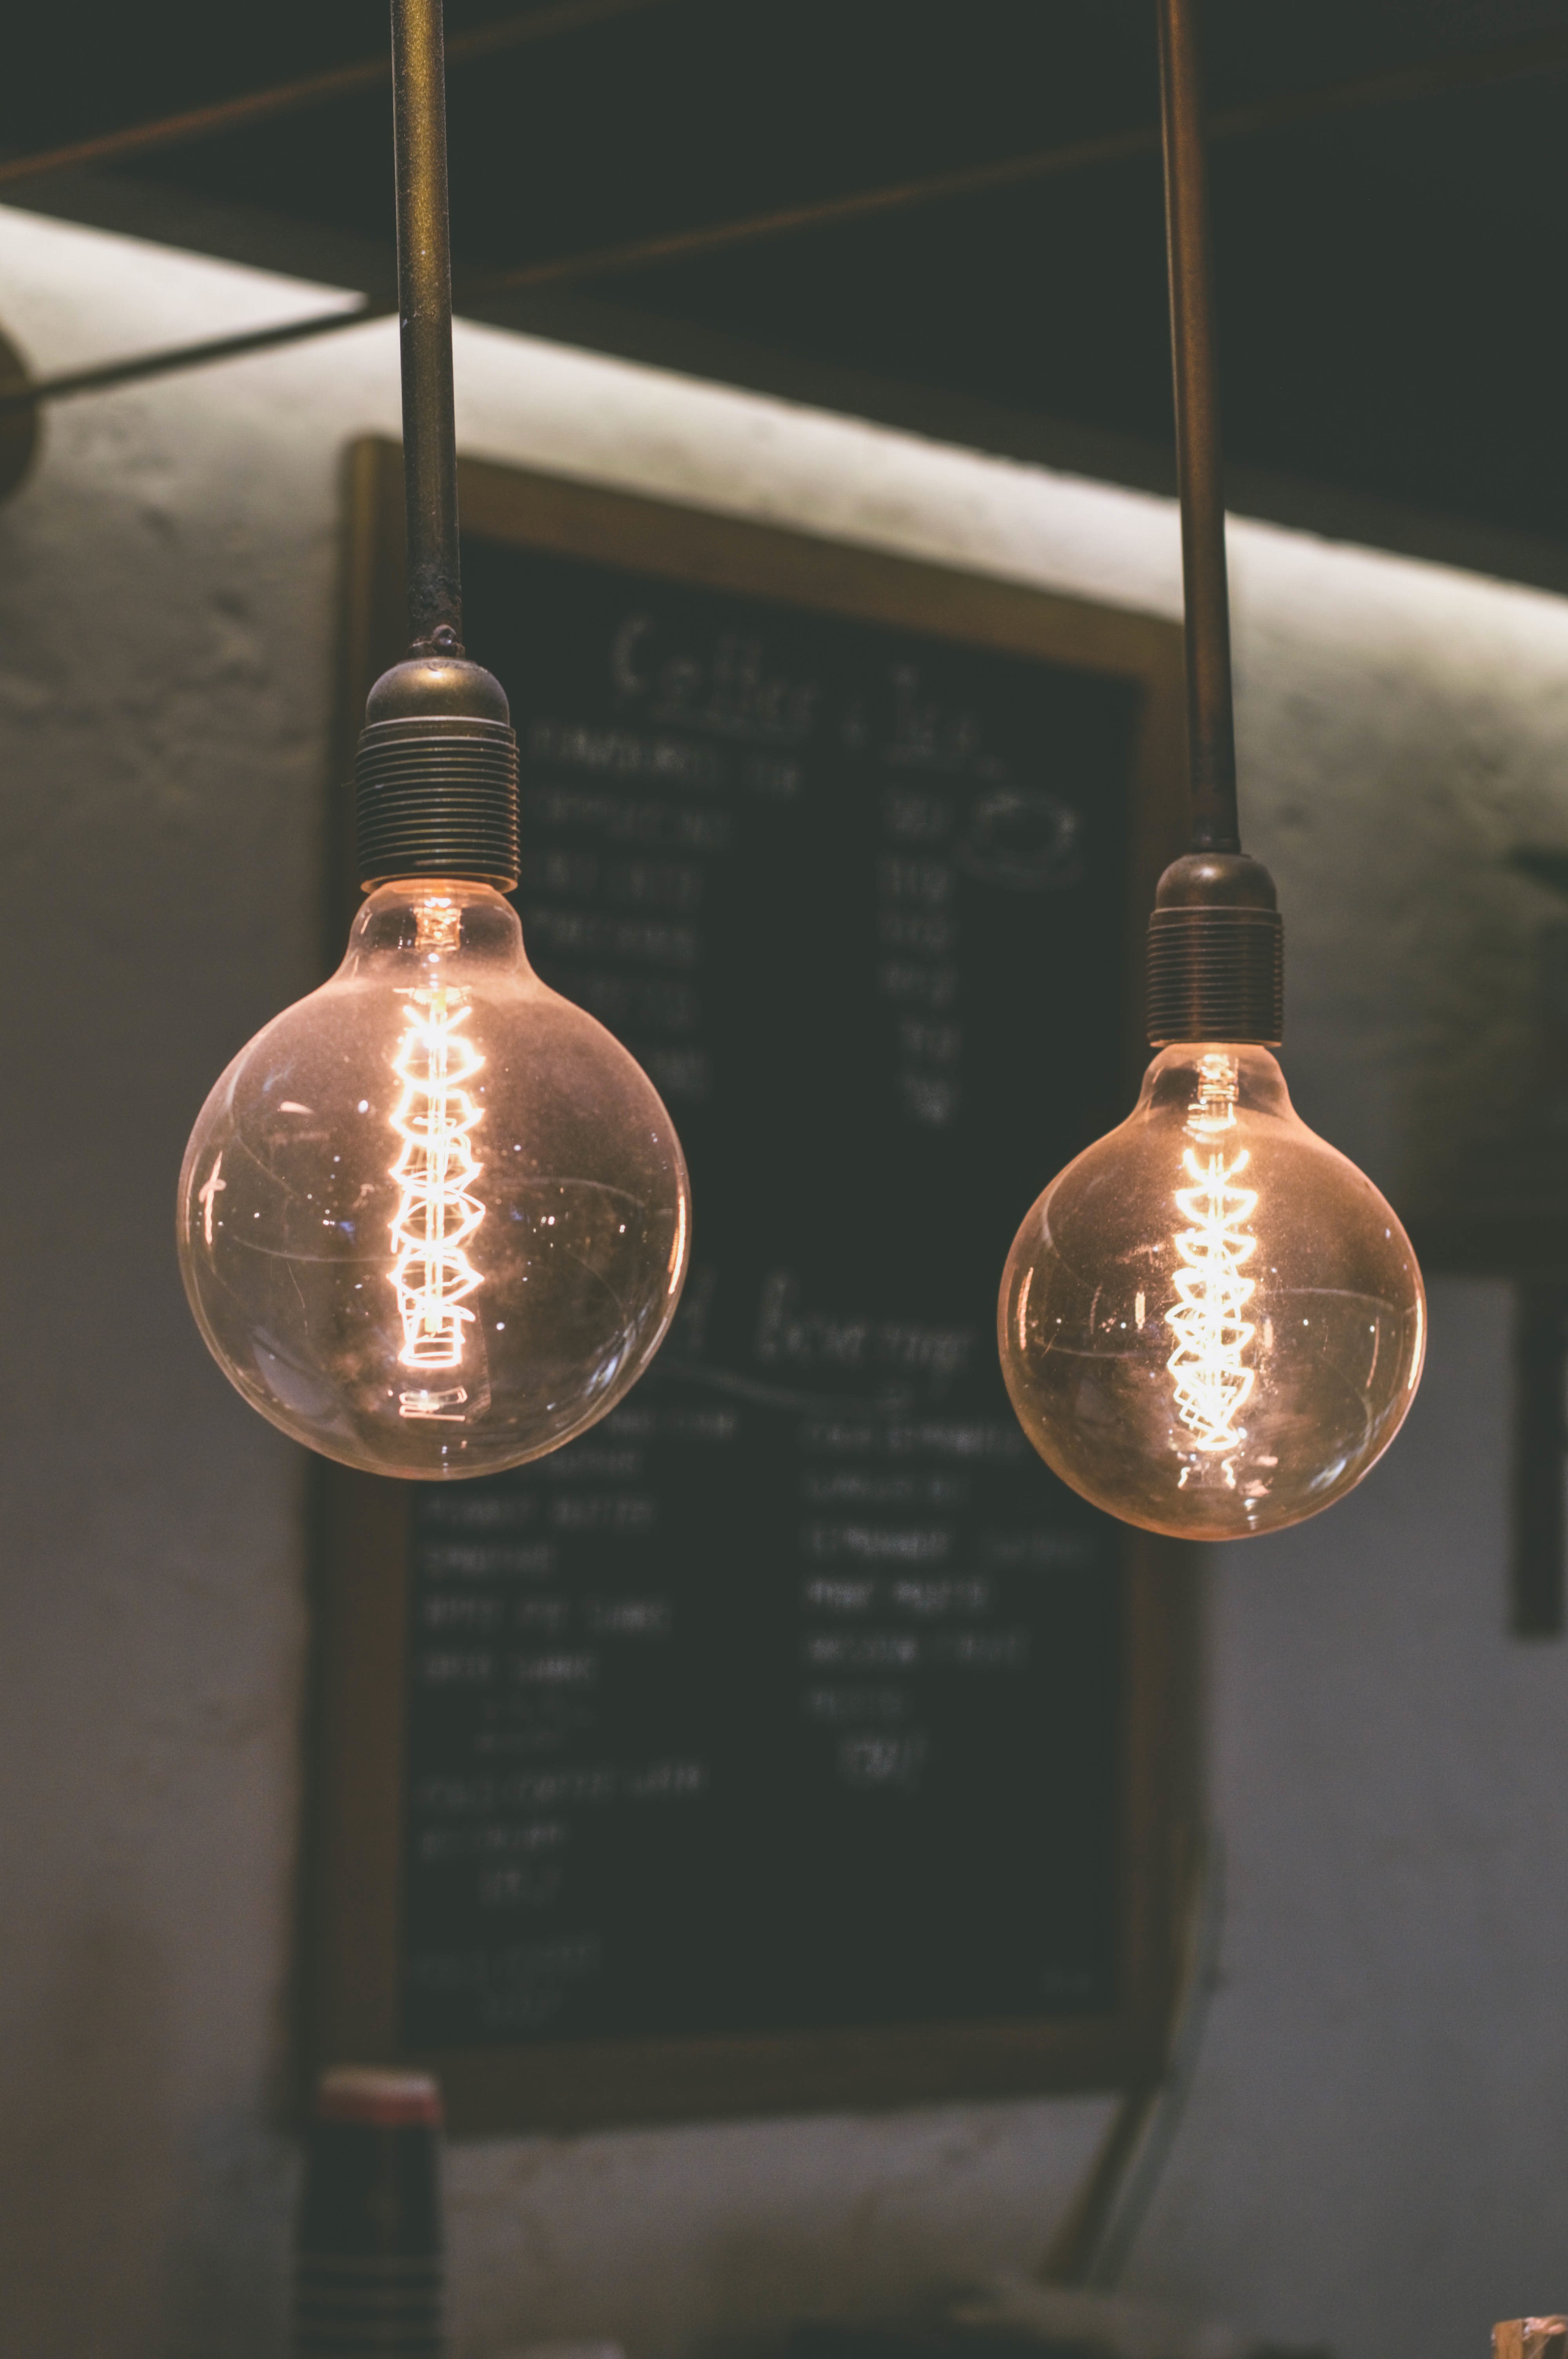
light, glass, metal, lamp, lighting, copper, light fixture, chandelier, incandescent light bulb